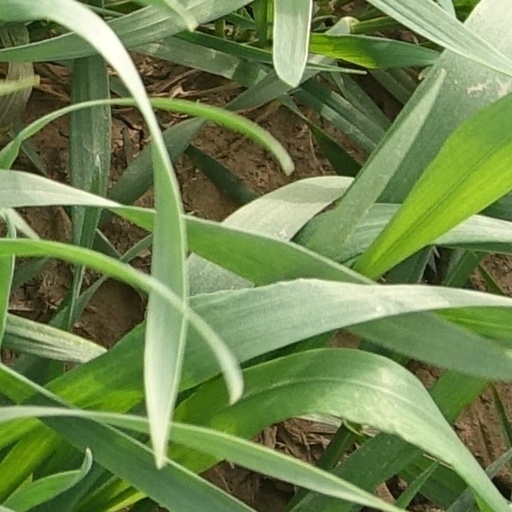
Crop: wheat